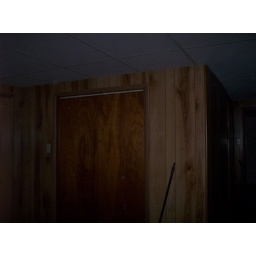
Apartment_Makeover-by back door - closet has bathroom pipes in it